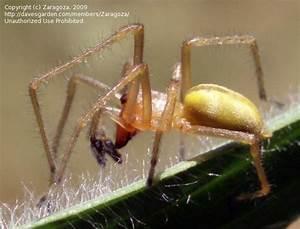
spider